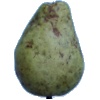
Label: pear_stone